Sahdji (ballet)

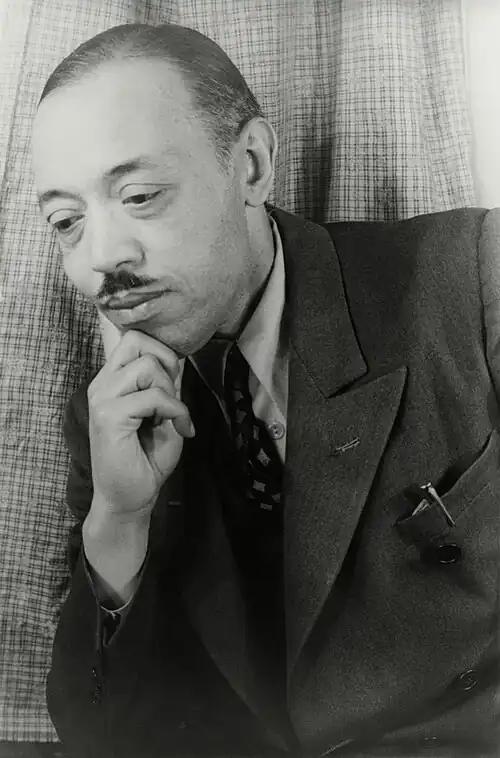
William Grant Still in 1949, photographed by Carl Van Vechten

Sahdji is a 1930 ballet composition in two-movements by American composer William Grant Still. The ballet was first performed in 1931 under the direction of Howard Hanson at the Eastman School of Music. The work is about twenty minutes long.